Morristown, New Jersey

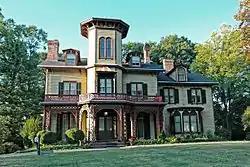
Acorn Hall, headquarters of the Morris County Historical Society

Even smaller estates without deer herds, polo fields or private gas plants necessitated "multiple indoor and outdoor employees" such as "butlers, housekeeprs, parlor-maids and upstairs maids; governesses, nannies, and tutors; cooks and kitchen maids, coachmen, grooms, and stable boys; managers, care-takers, watchmen; gardeners and assistants."